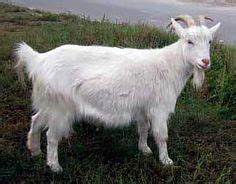
Label: pecora